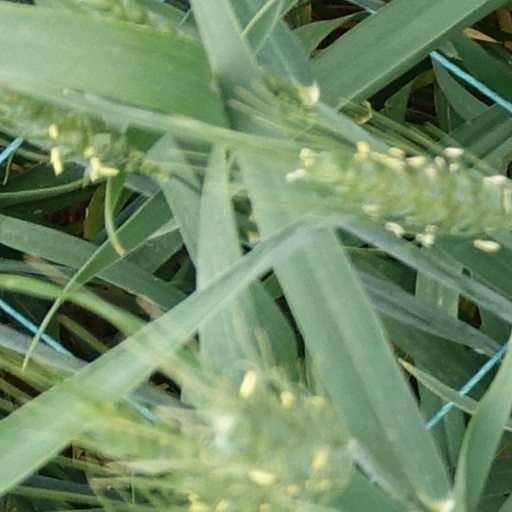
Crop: wheat